Julio Videla

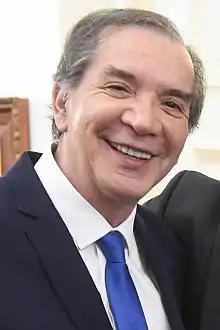
Videla in 2017

Julio Sergio Videla Cabezas (Valparaíso, 15 January 1944 – Viña del Mar, 13 November 2020) was a Chilean radio host and television personality. Videla began his rise to Latin American fame in 1973, when he was the last person to broadcast on "Radio Magallanes" before the coup.